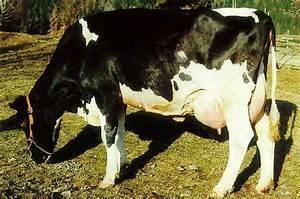
cow